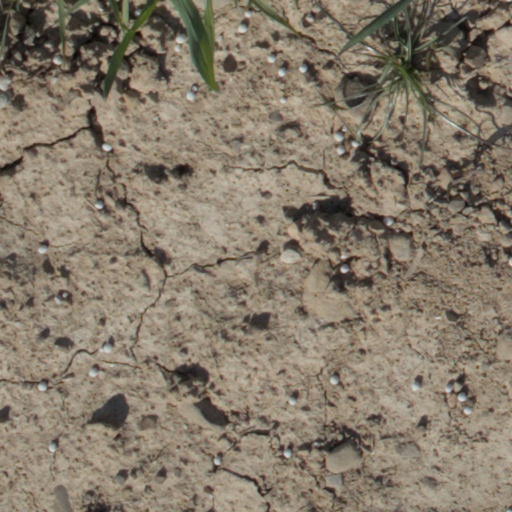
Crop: wheat